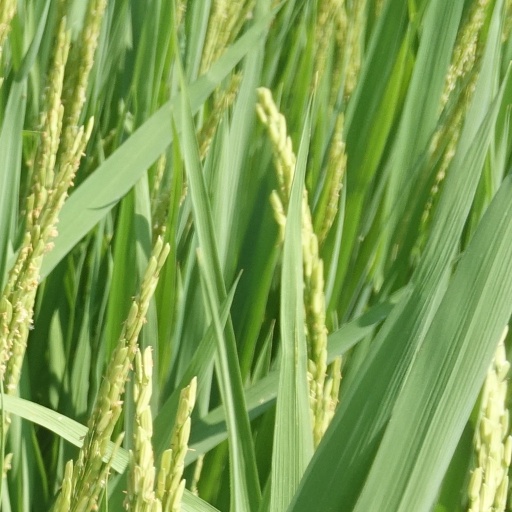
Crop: rice